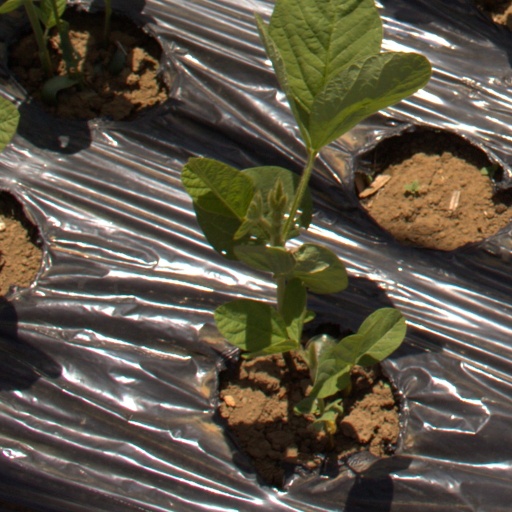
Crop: Jerusalem artichoke